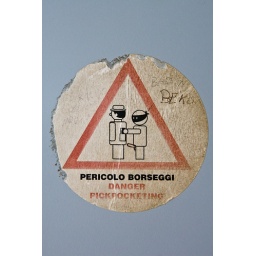
Taken on a boat bus in Venice-Italy